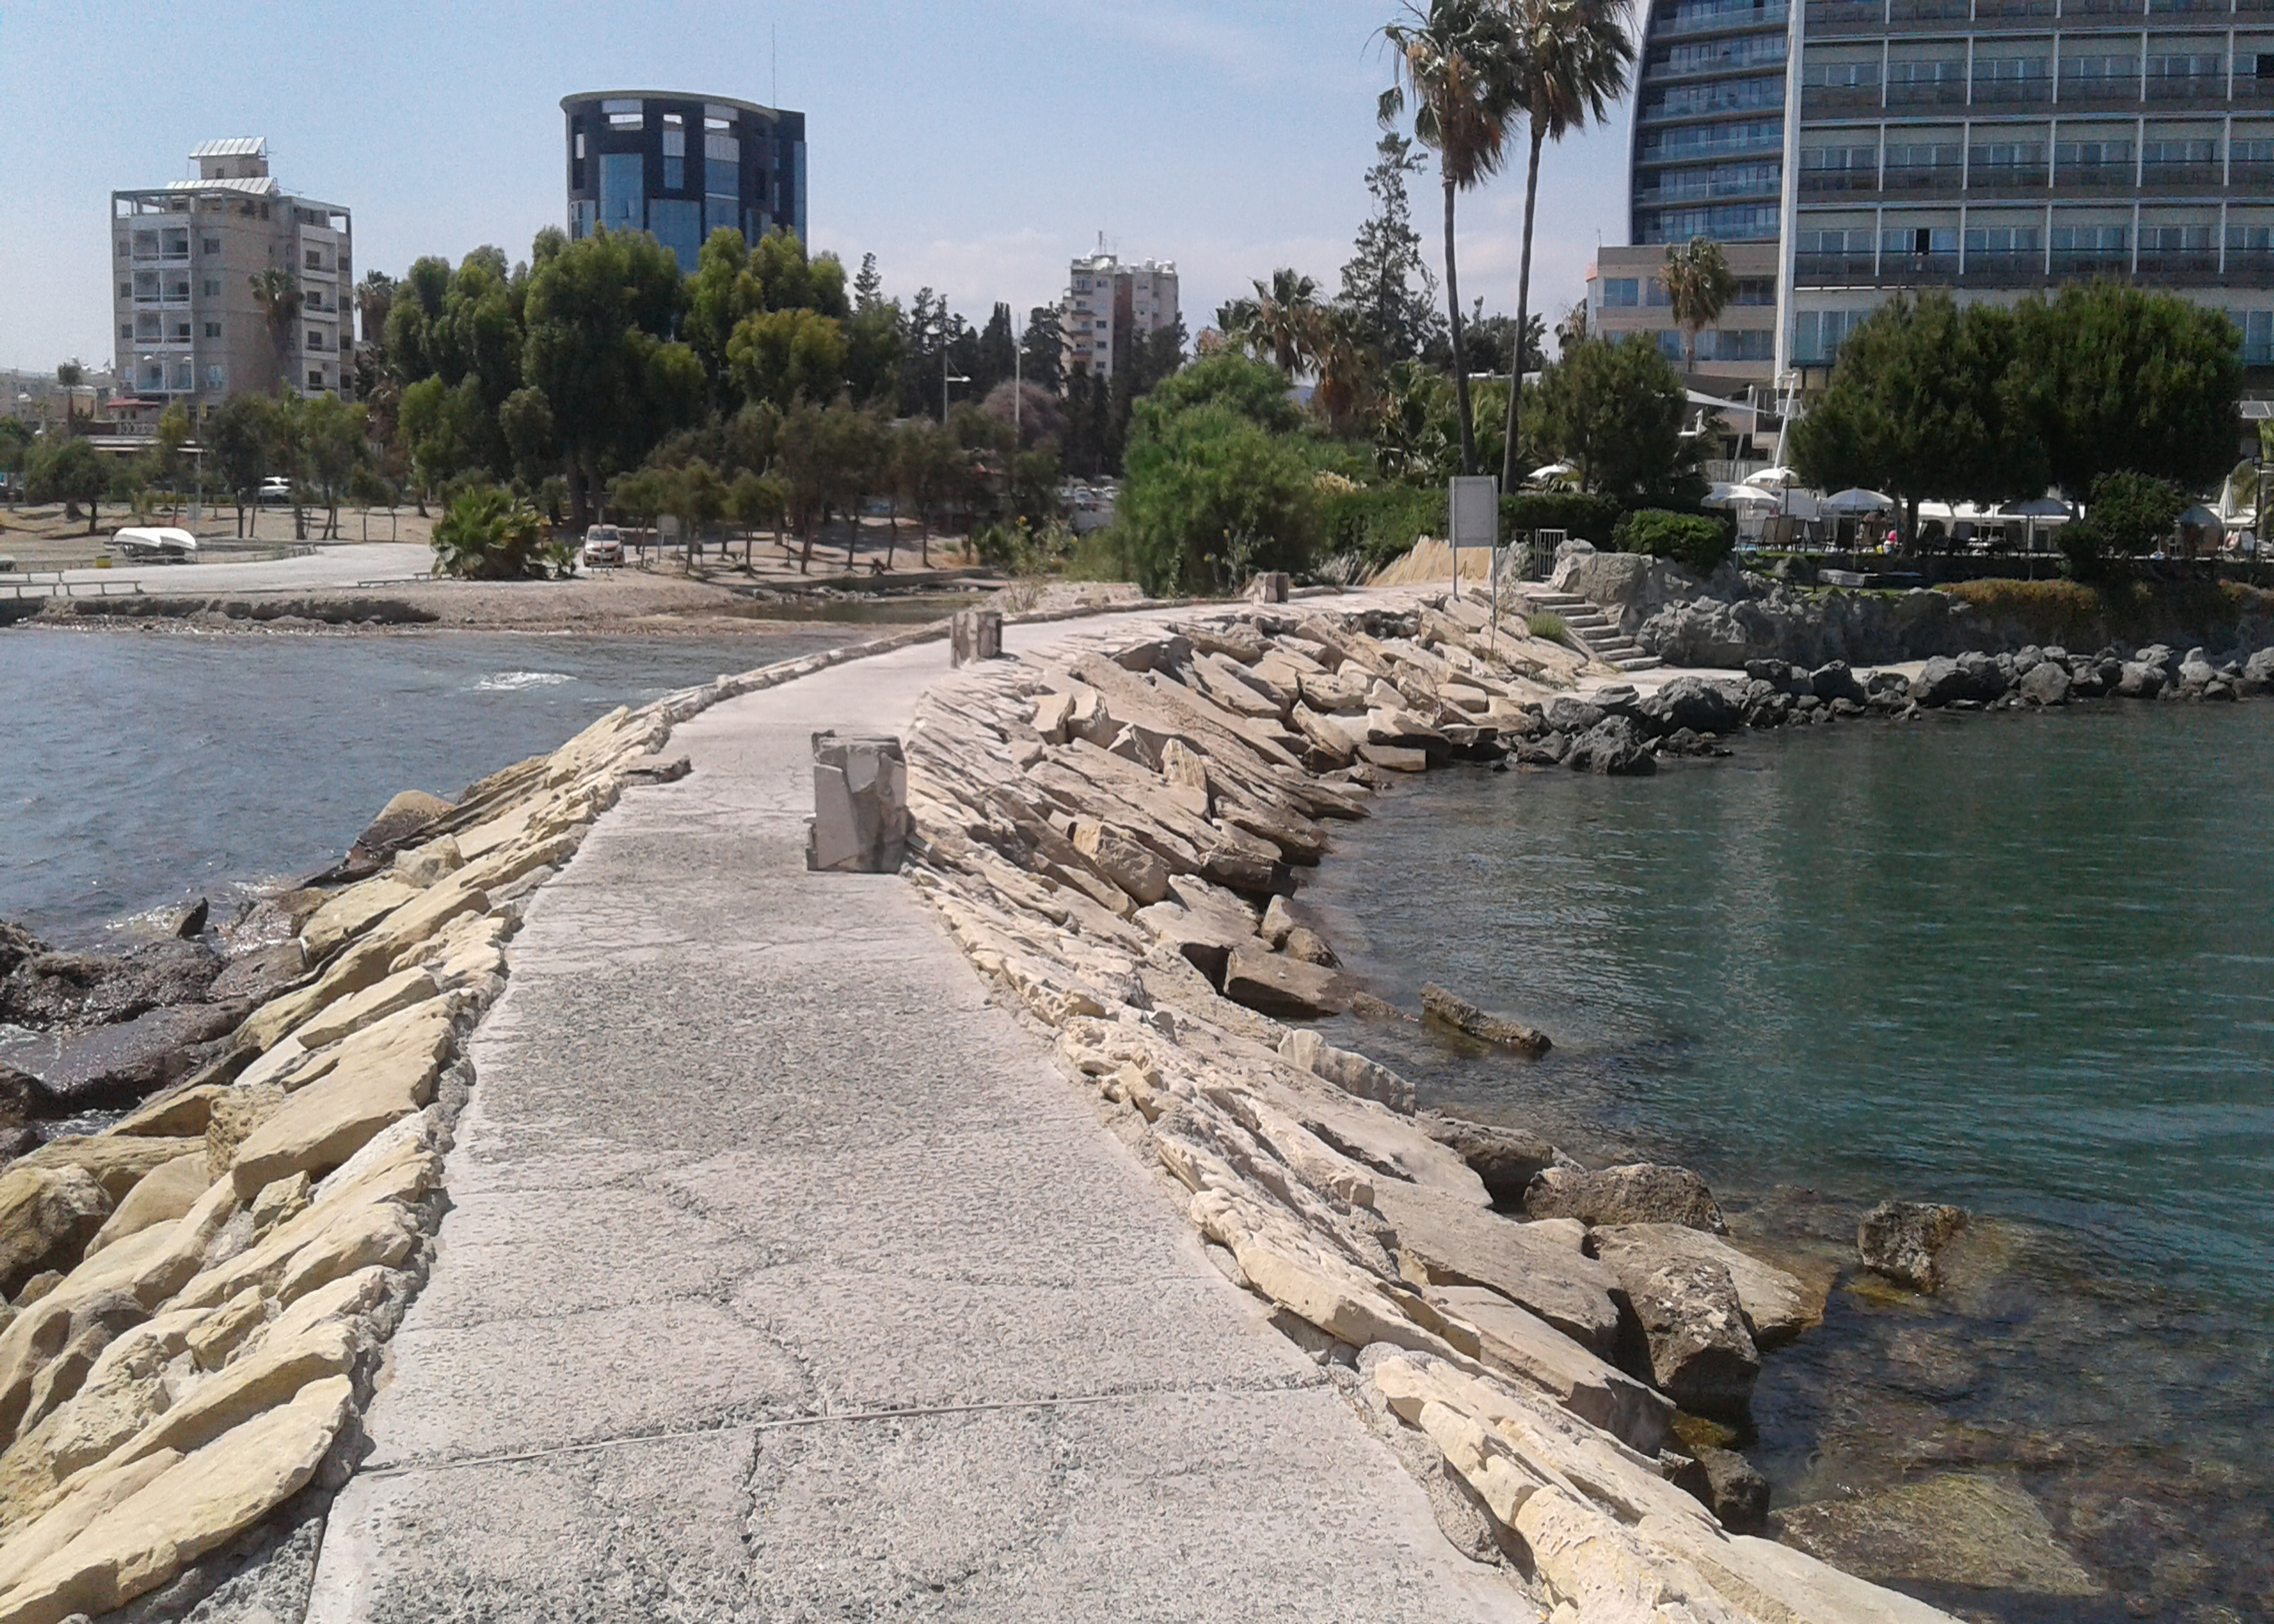
sea, water, rocks, within walking, green, building, sky, water resources, plant, tree, coastal and oceanic landforms, watercourse, lake, bank, city, landscape, shore, palm tree, coast, tower, rock, channel, beach, bay, resort town, ocean, road surface, condominium, walkway, reservoir, tourism, horizon, tower block, wind wave, vacation, inlet, leisure, levee, arecales, promontory, cityscape, apartment, rubble, cobblestone